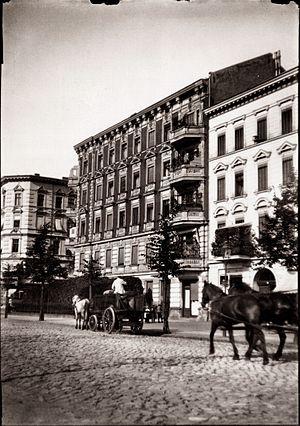
Heinrich Rudolf Zille, né le 10 janvier 1858 à Radeburg près de Dresde et mort le 9 août 1929 à Berlin, était un graphiste, lithographe, peintre, dessinateur et photographe allemand.